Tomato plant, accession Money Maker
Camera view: bottom (45 deg); turntable rotation: 150 degrees
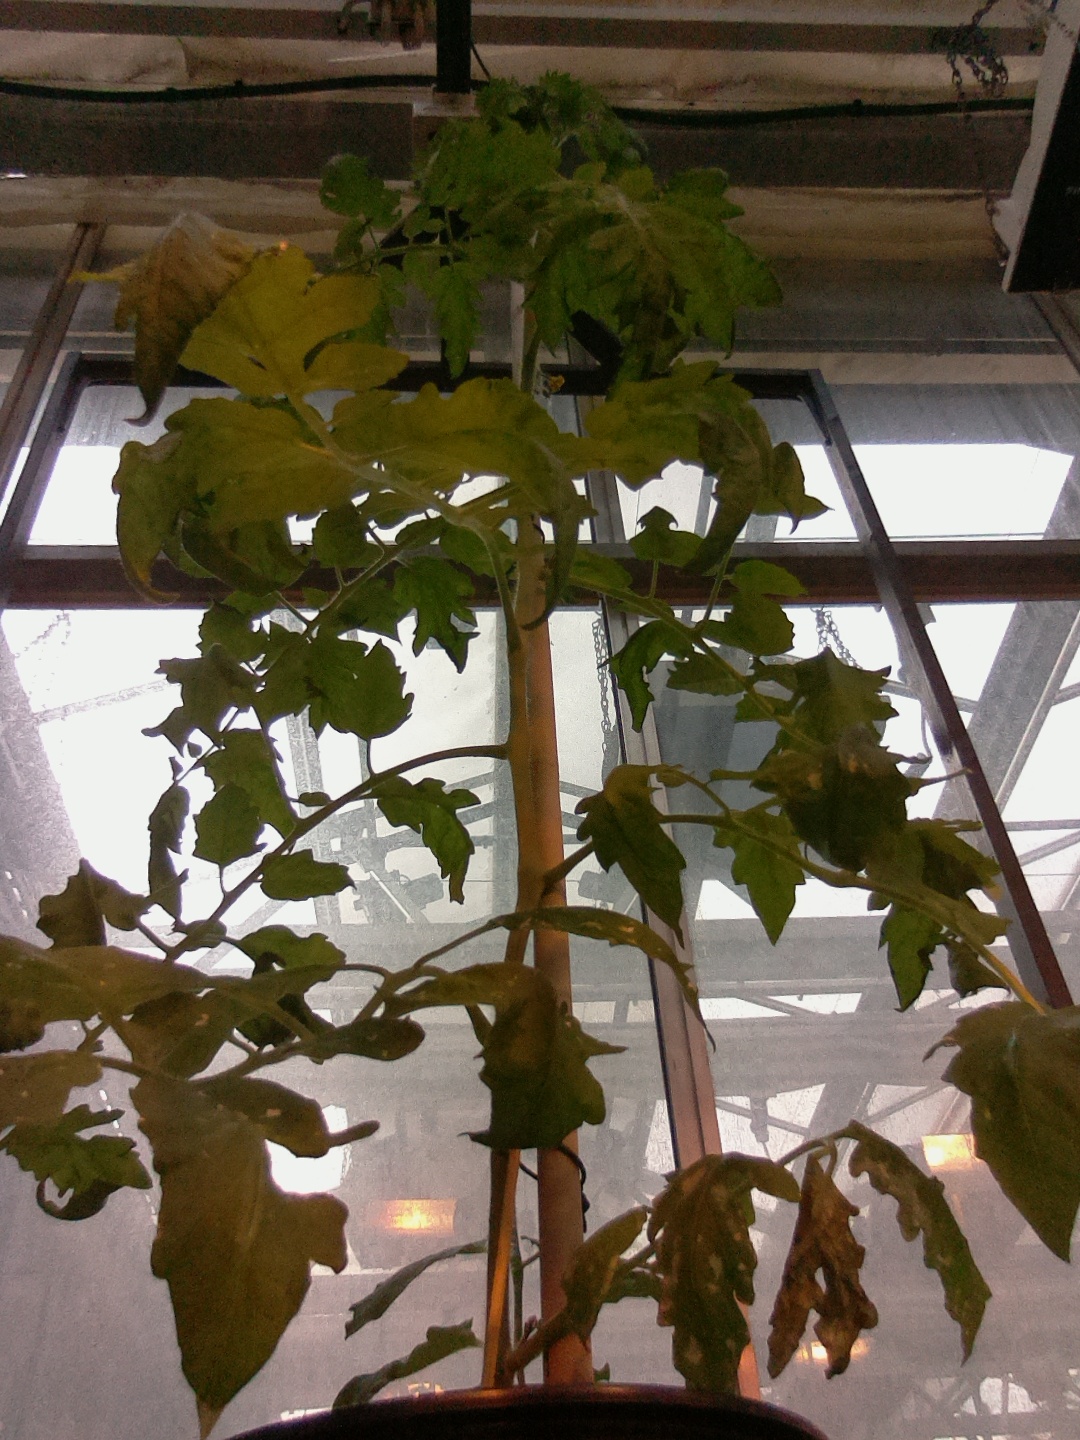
BBCH growth stage 64: 40%-50% of flowers open